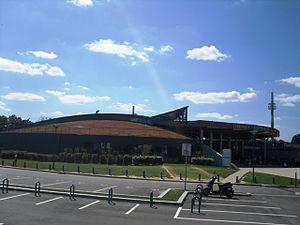
Le centre aquatique intercommunal de Sainte-Geneviève-des-Bois (91)
Sainte-Geneviève-des-Bois est une commune française située à vingt-quatre kilomètres au sud de Paris dans le département de l’Essonne en région Île-de-France.